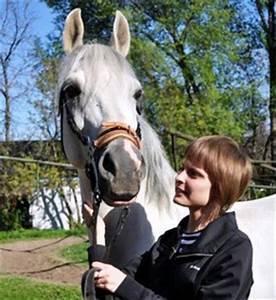
horse